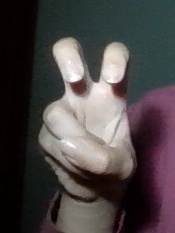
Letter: toot